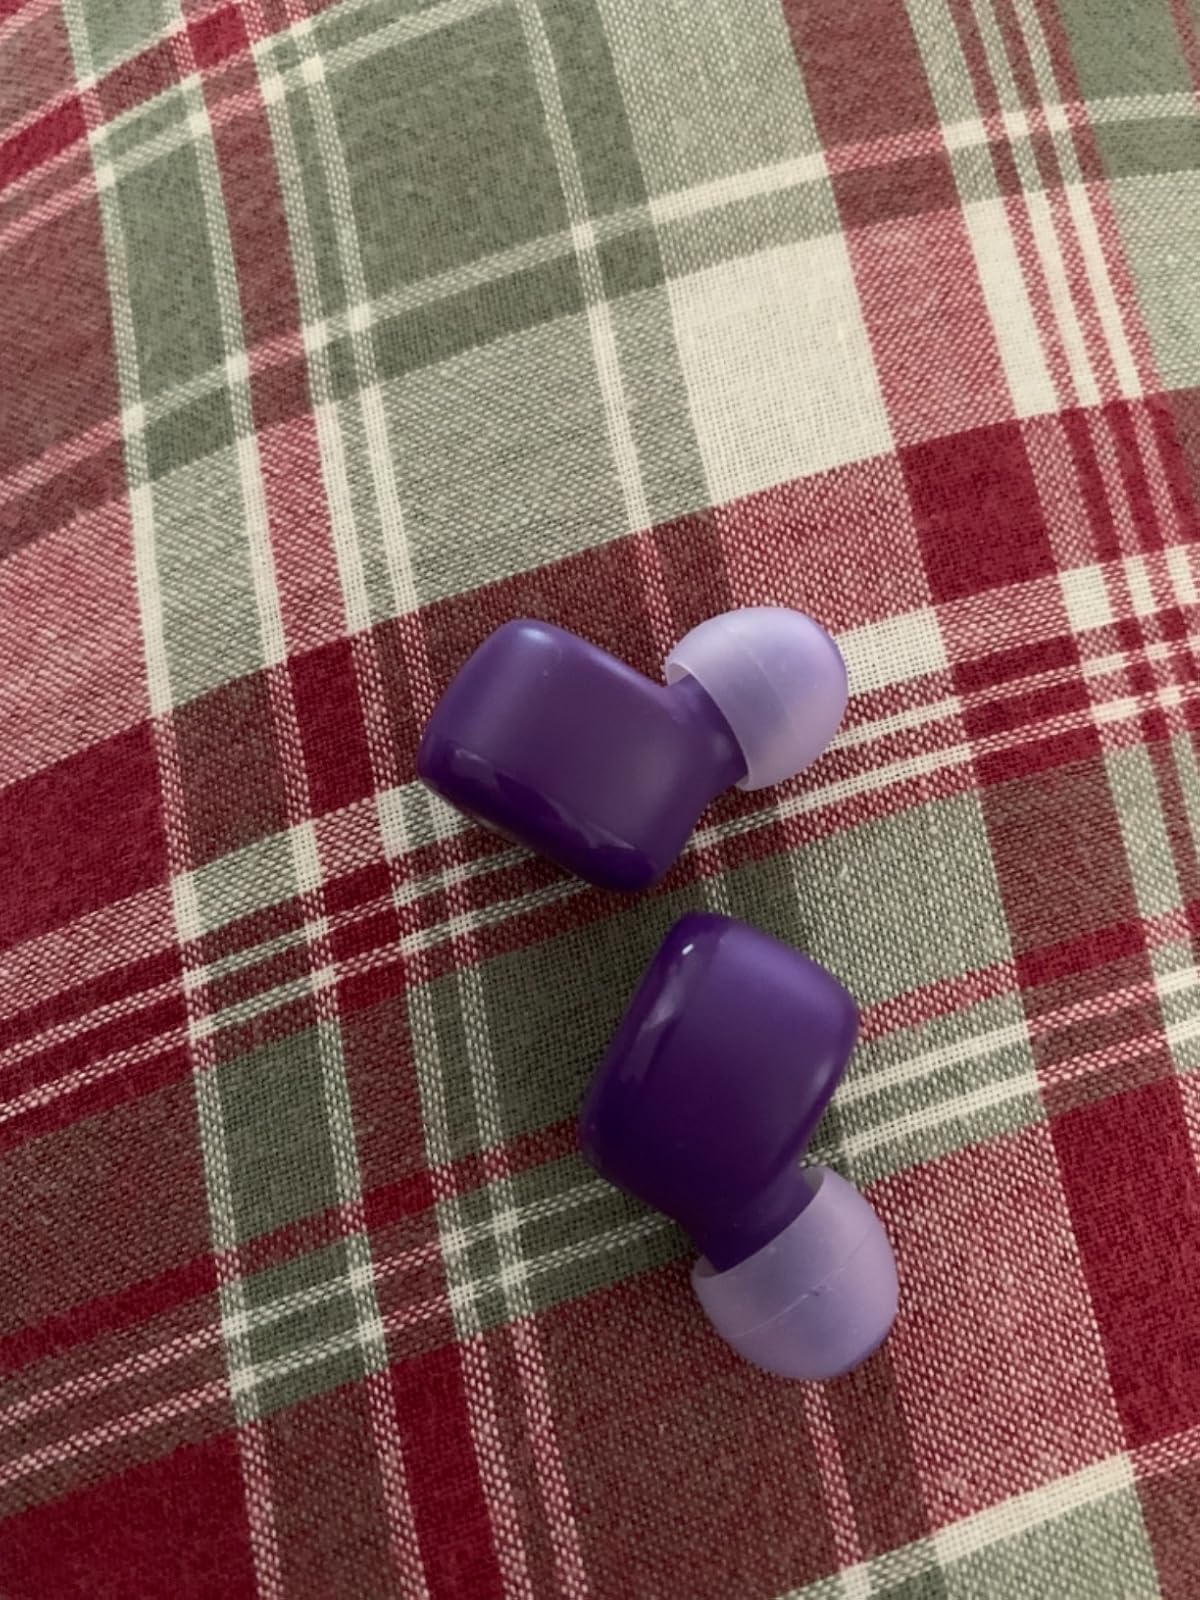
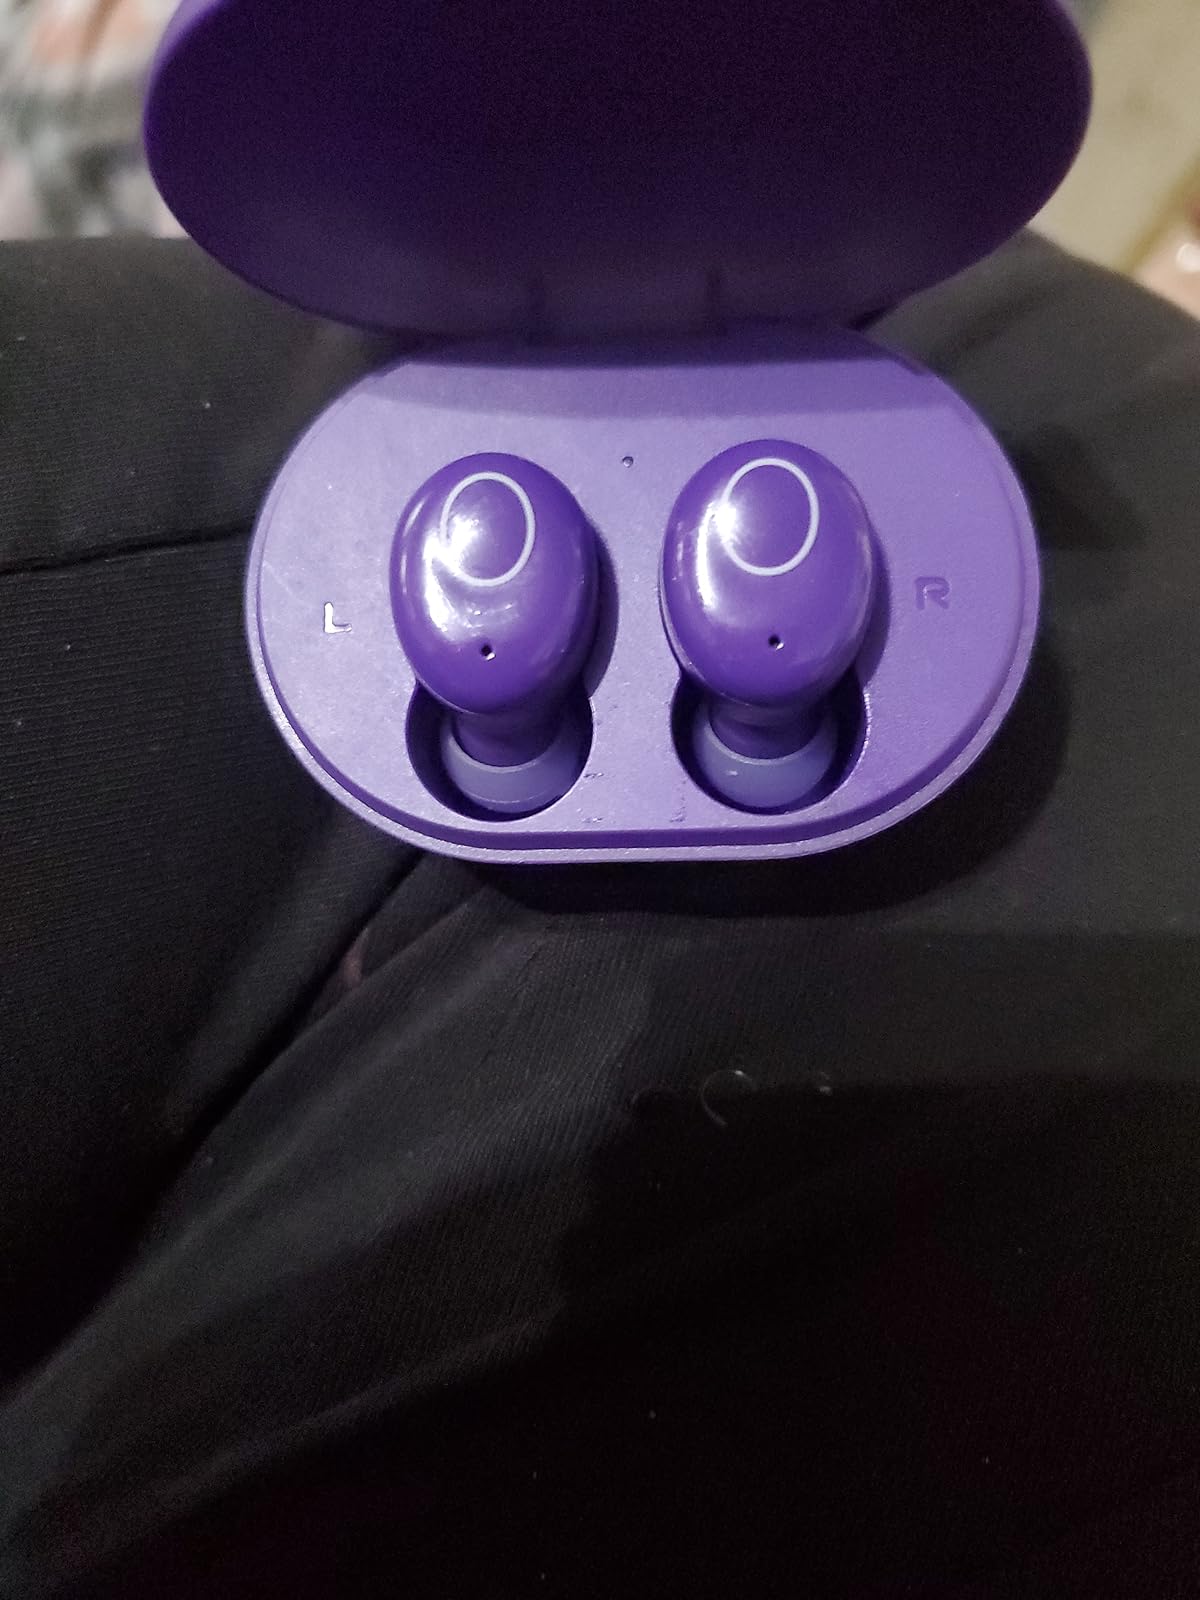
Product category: earbuds
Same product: yes